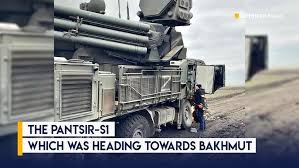
Label: Pantsir-S1